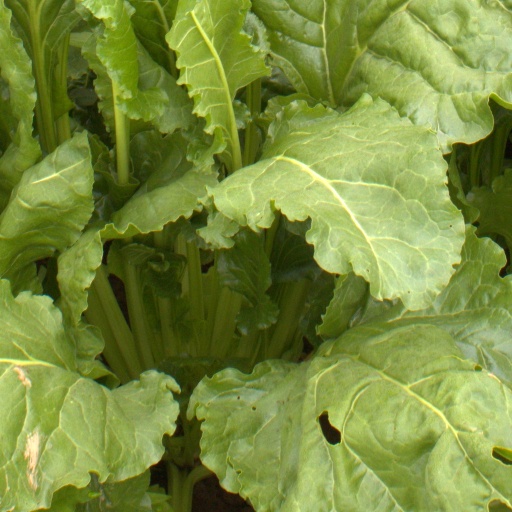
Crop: sugar beet